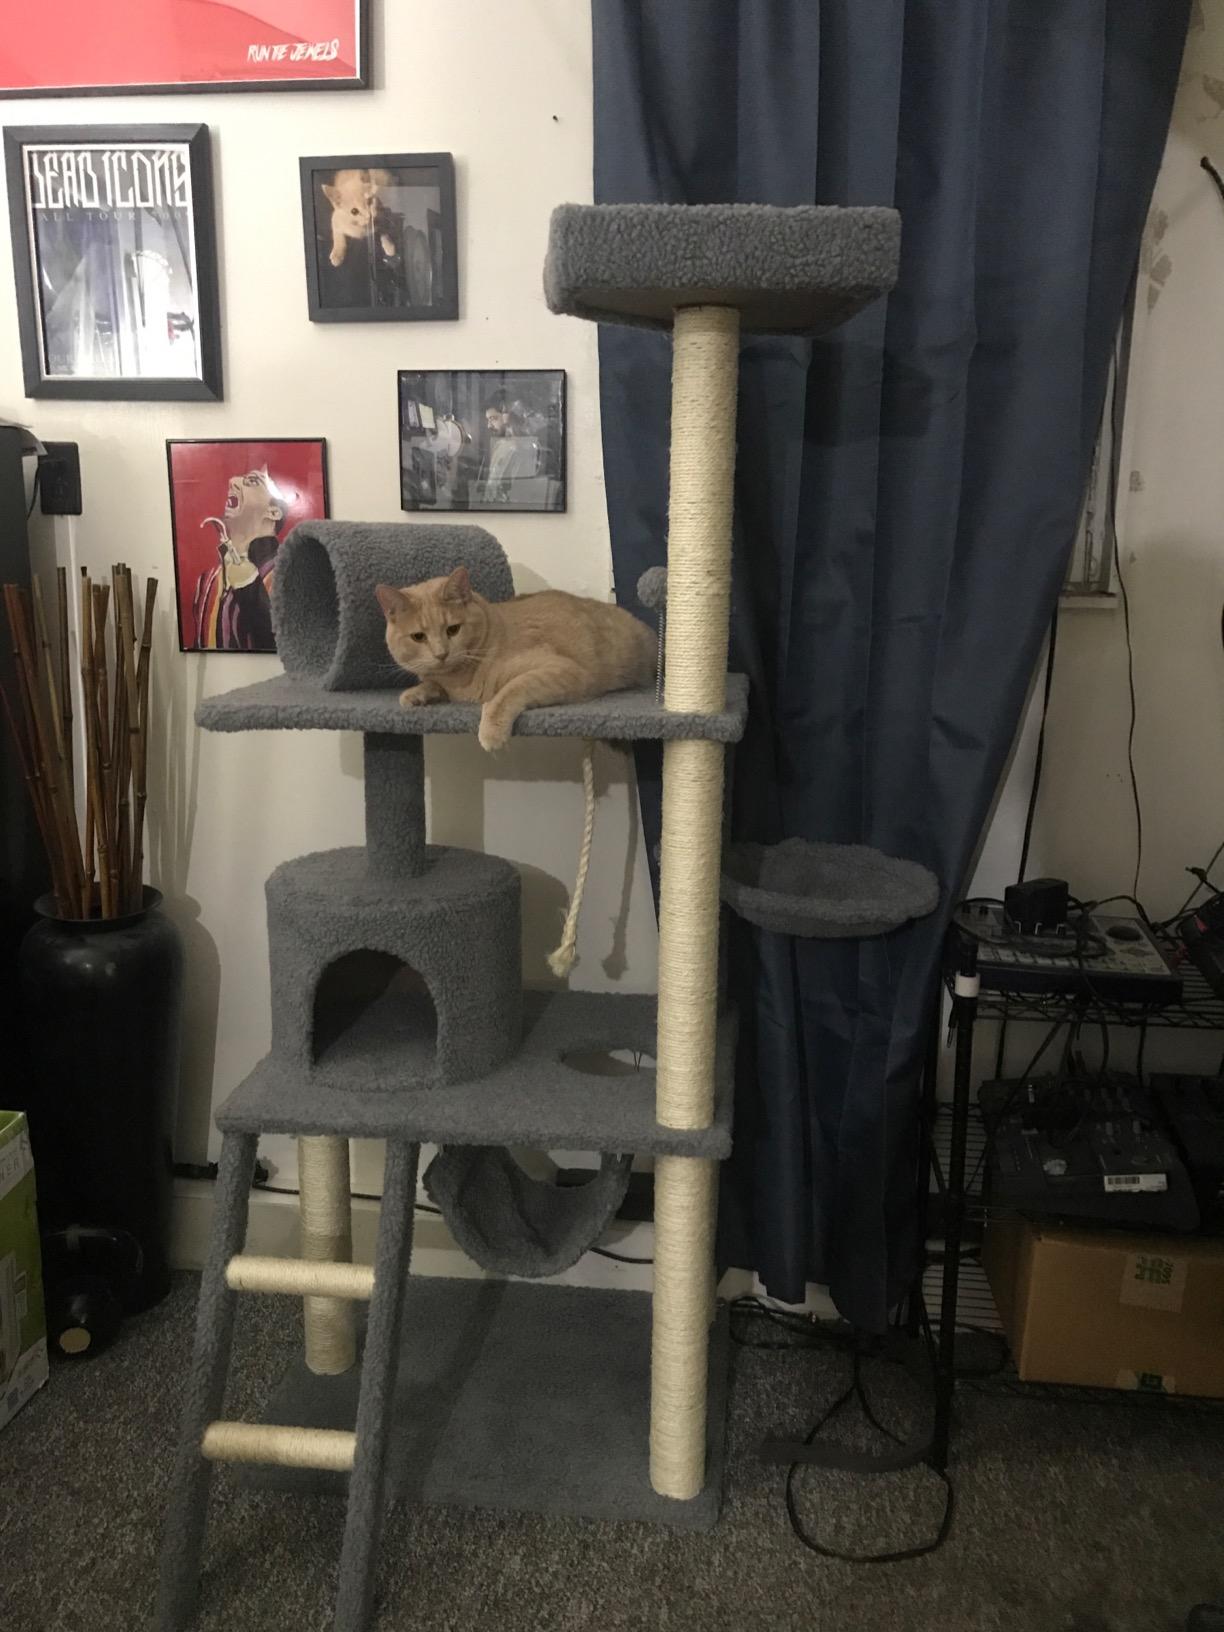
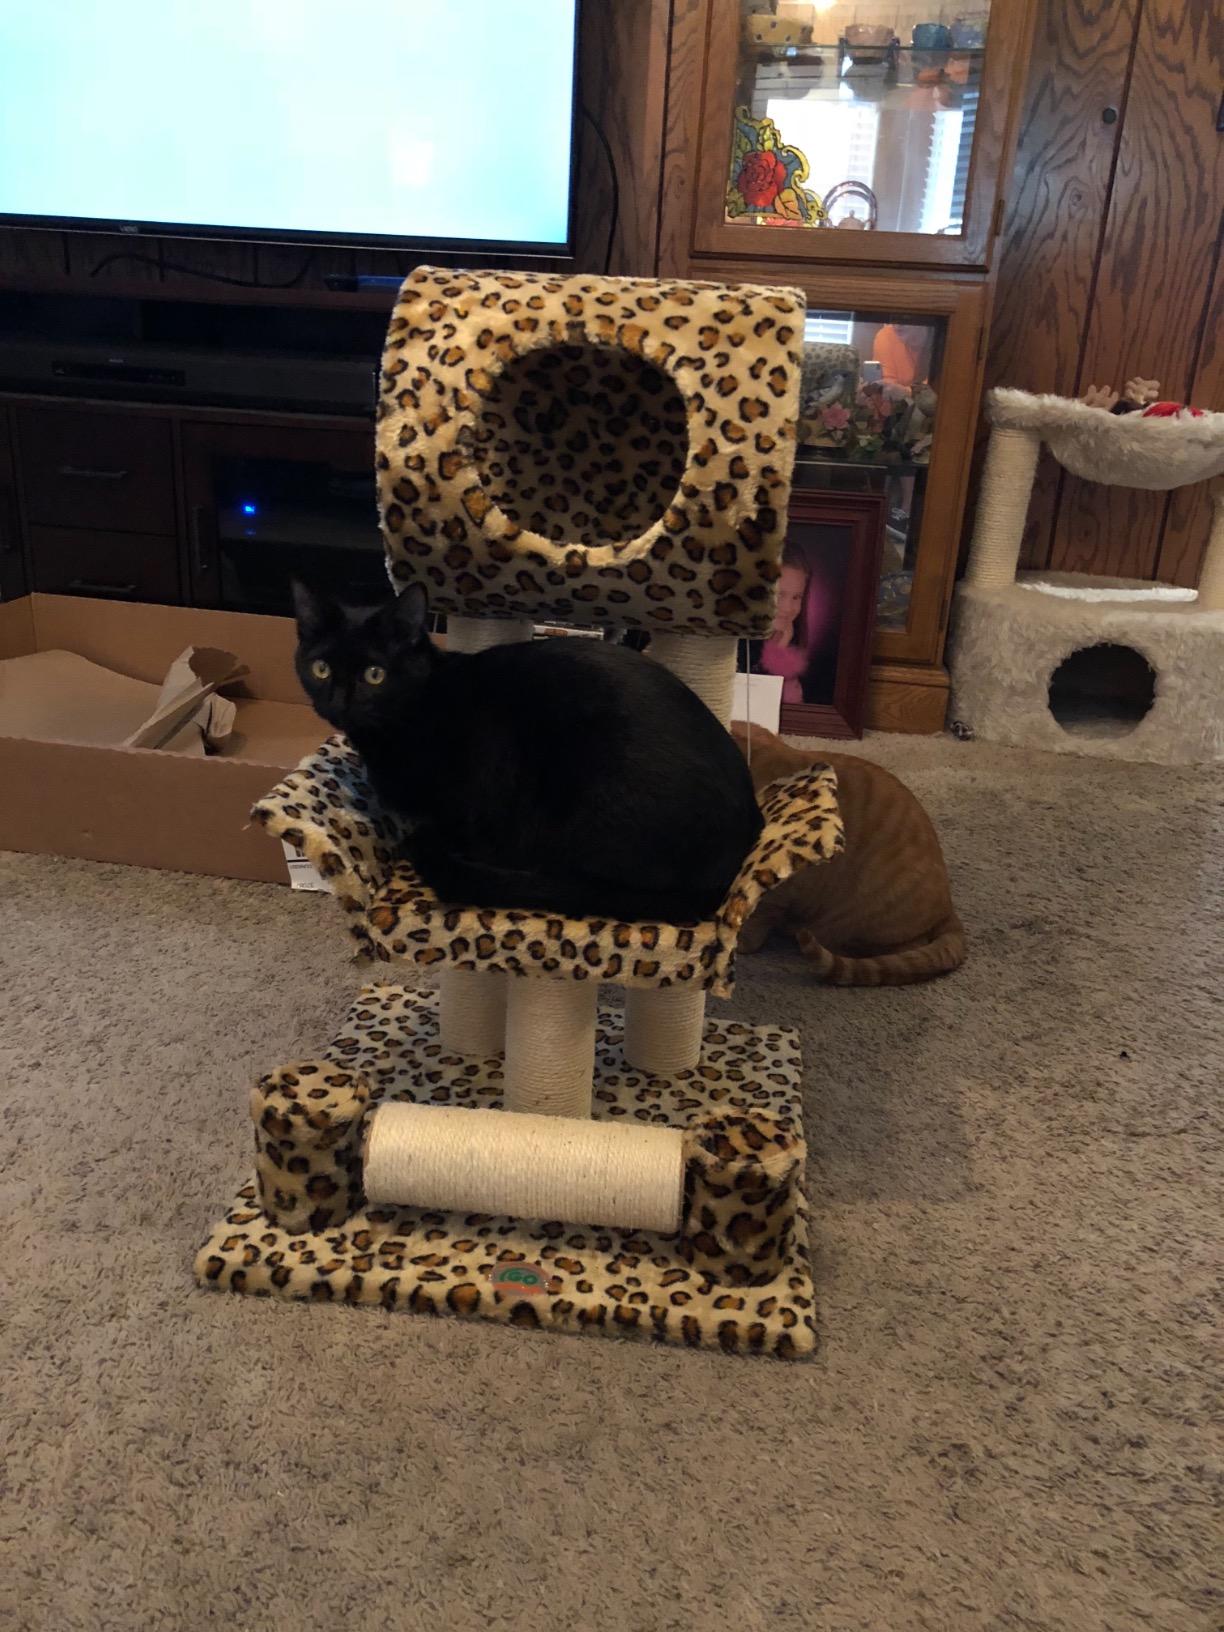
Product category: items_cat tree
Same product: no